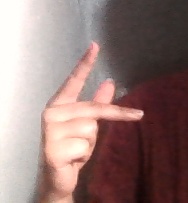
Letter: dha